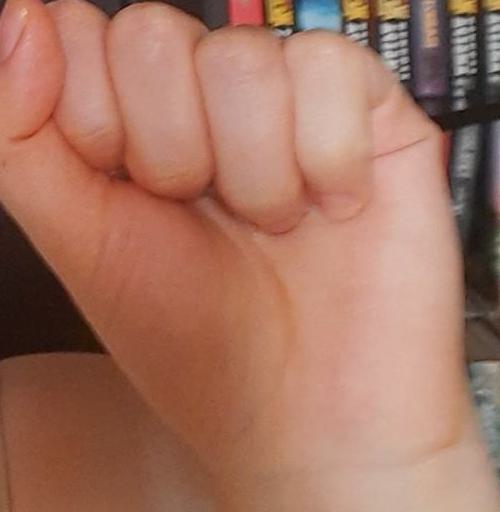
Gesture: fist